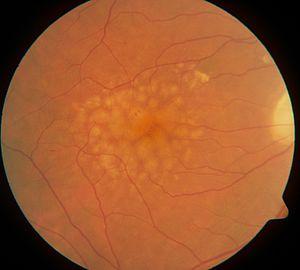
Les drusen, ou druses, sont des dépôts de matériel amorphe dans la rétine situés dans la couche cuticulaire de la membrane de Bruch au contact de l’épithélium pigmenté. Ils sont le facteur principal de l’apparition de néo-vaisseaux.